John Brand (antiquarian)

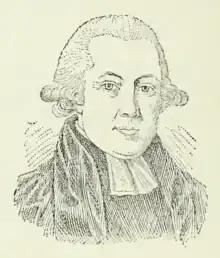
Brand

John Brand (19 August 1744 – 11 September 1806) was an English antiquarian and Church of England clergyman. He was author of "Observations on Popular Antiquities: including the whole of Mr Bourne's "Antiquitates Vulgares," with addenda to every chapter of that work."